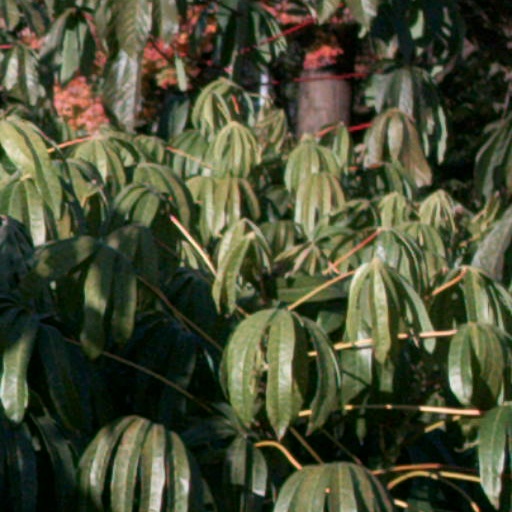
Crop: cassava